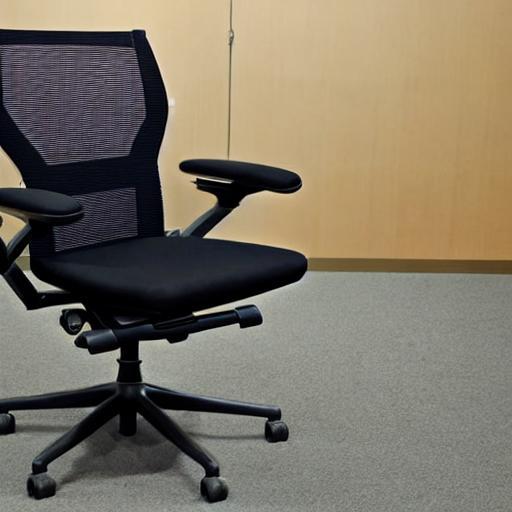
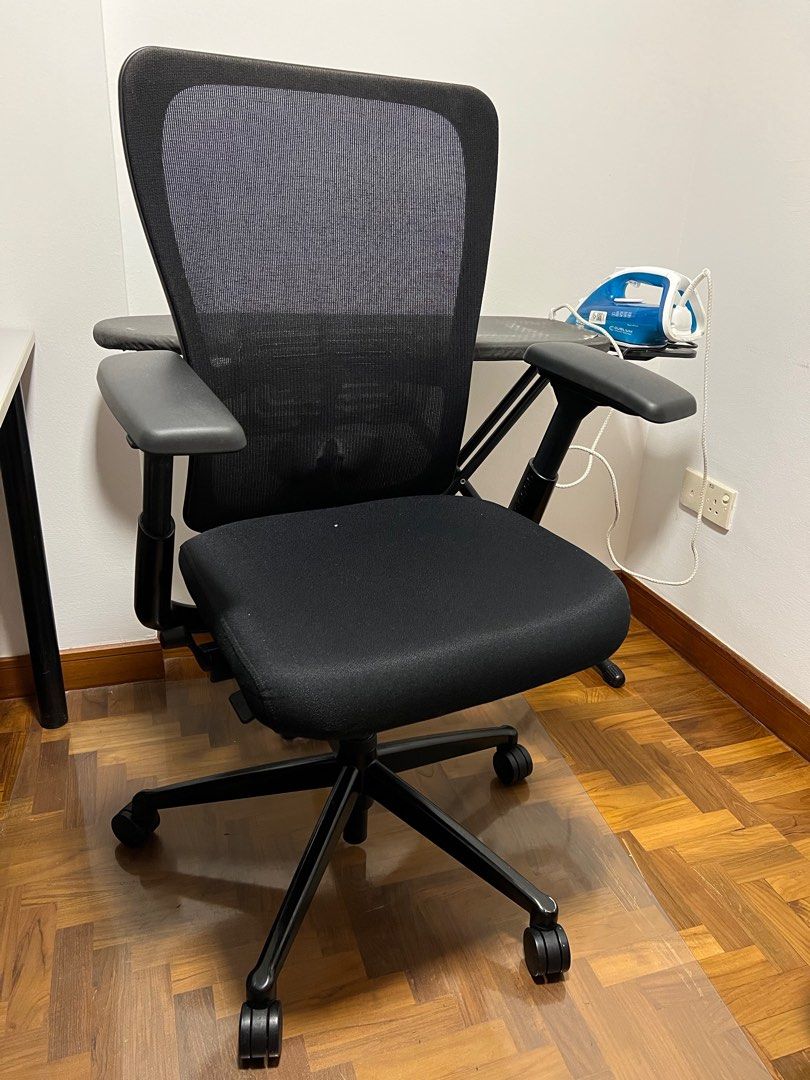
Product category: items_chair
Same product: no